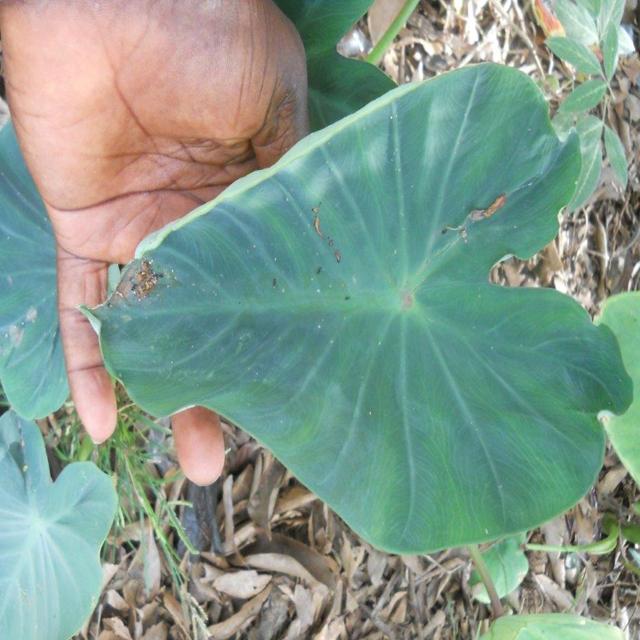
Label: Early_Blight